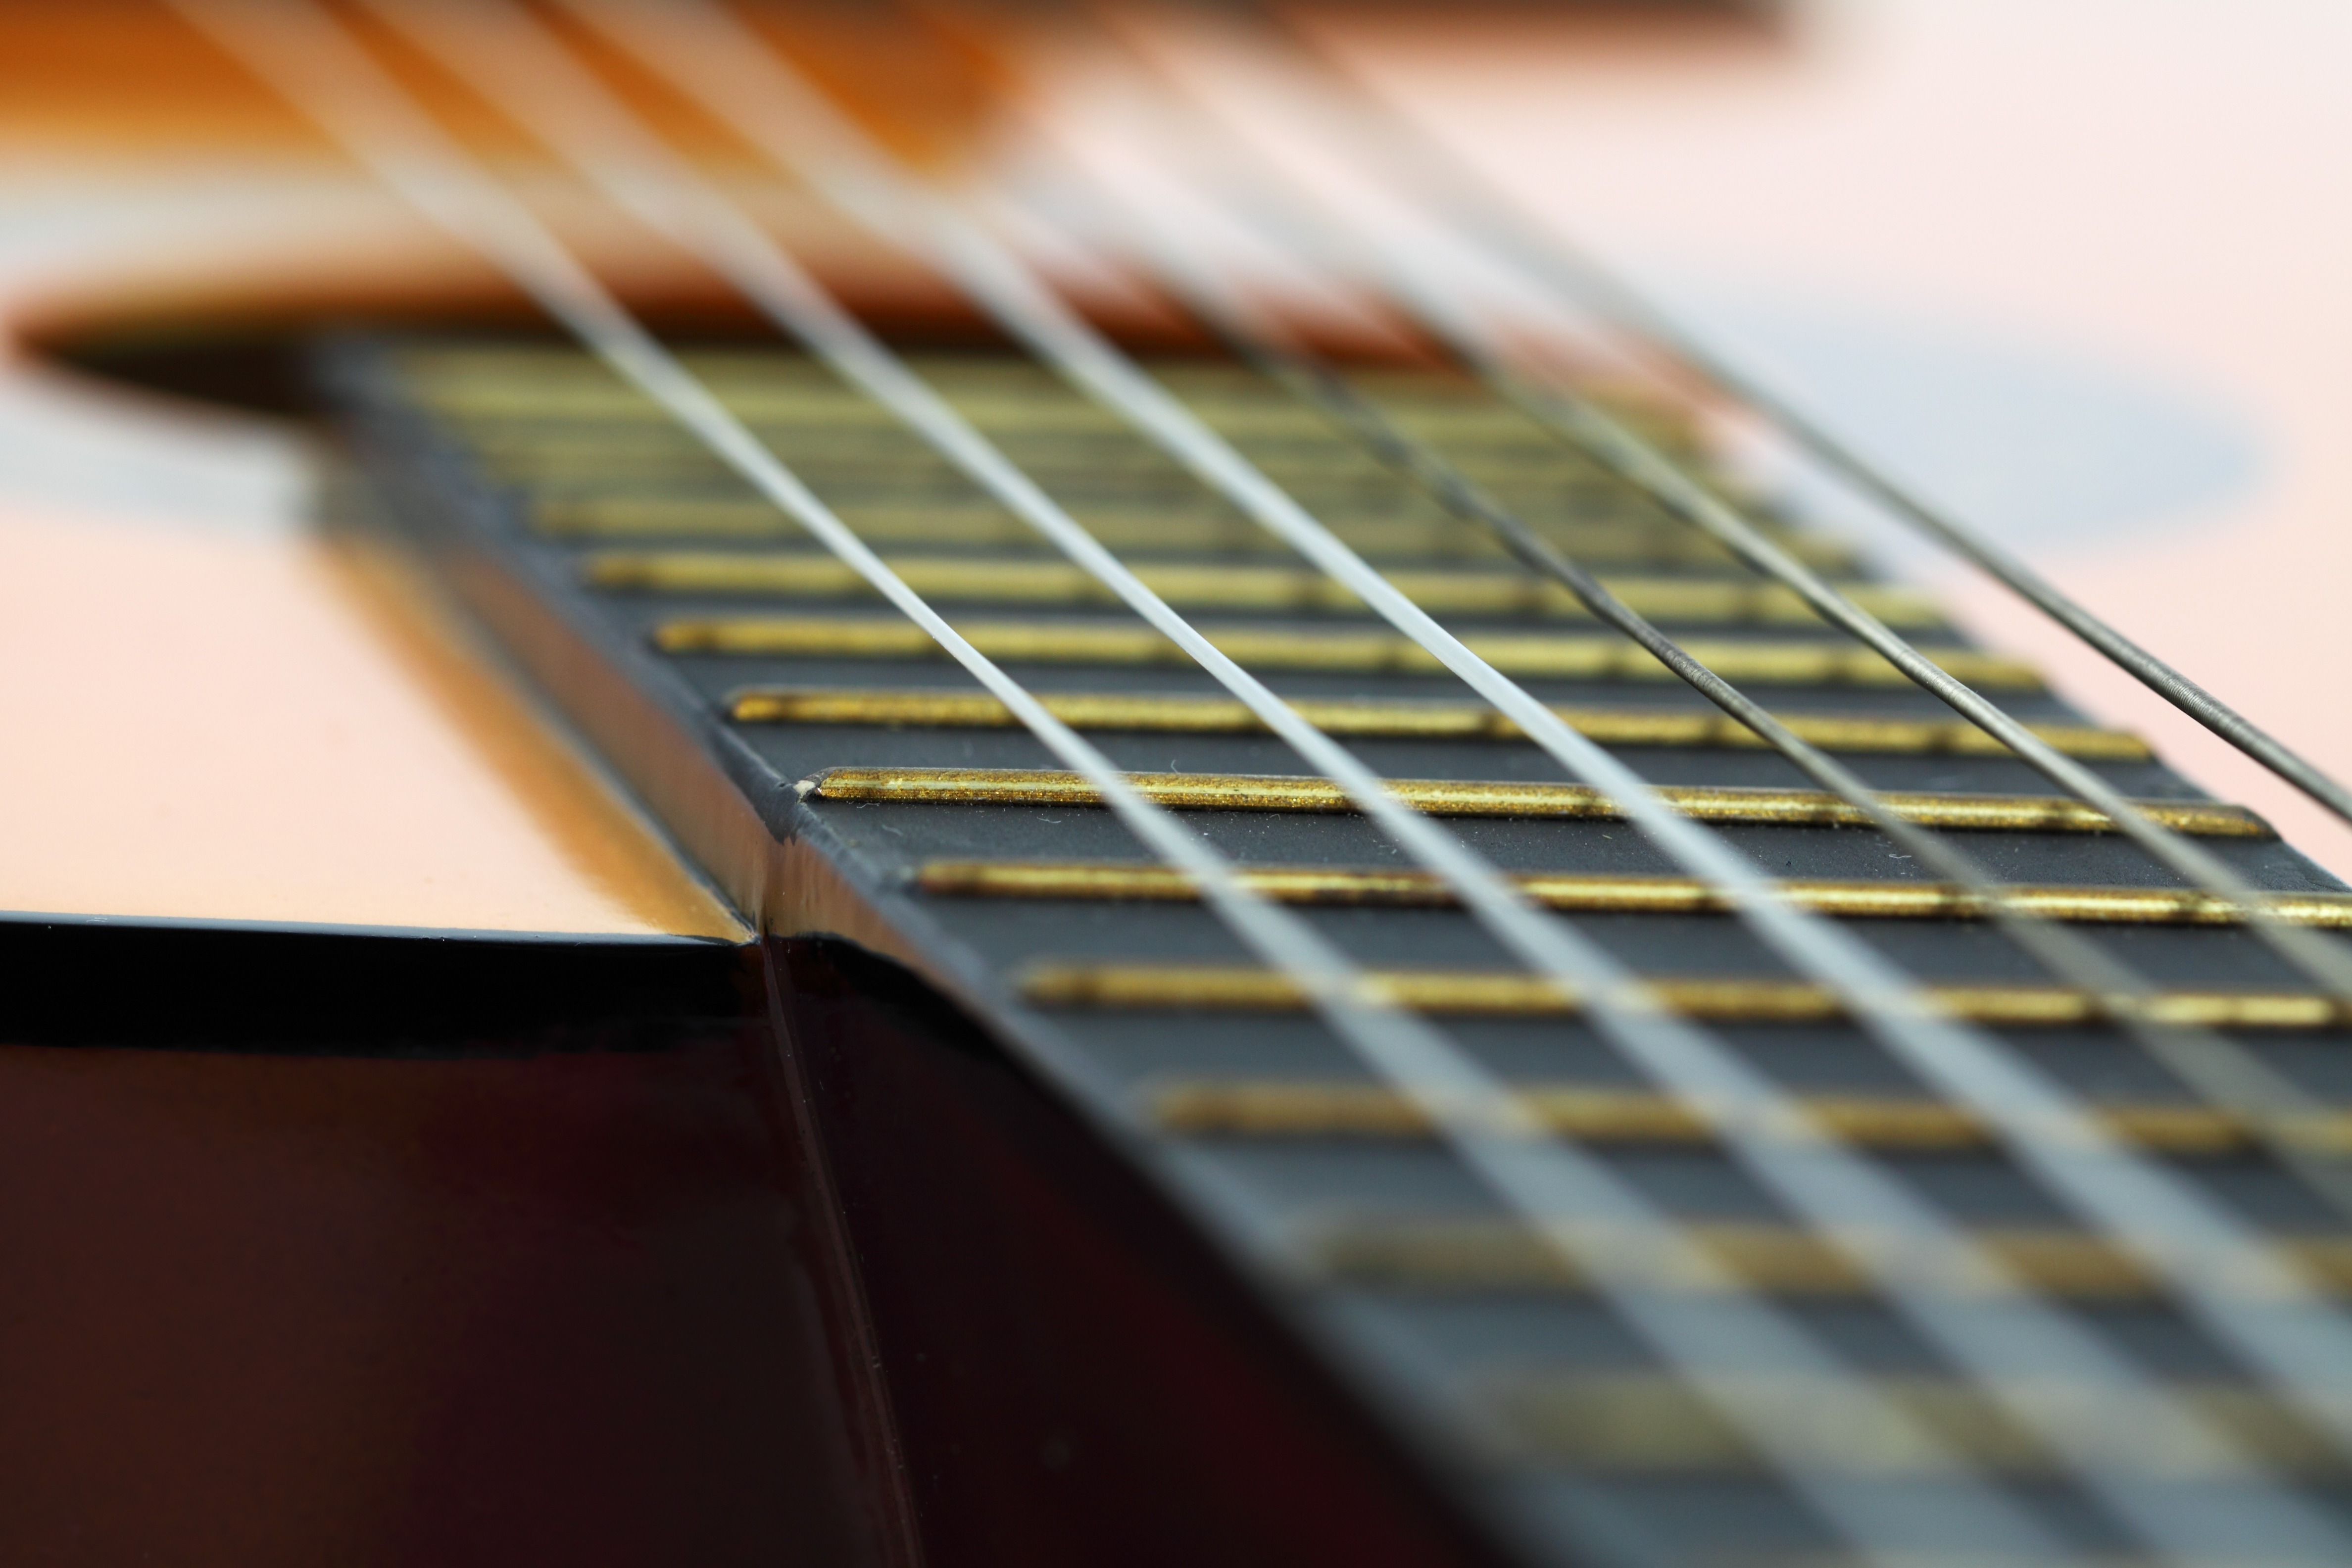
music, wood, play, guitar, string, acoustic guitar, instrument, piano, brown, acoustic, musical instrument, close up, art, classical, audio, musical, sound, strings, classic, bass guitar, tune, string instrument, bowed string instrument, plucked string instruments